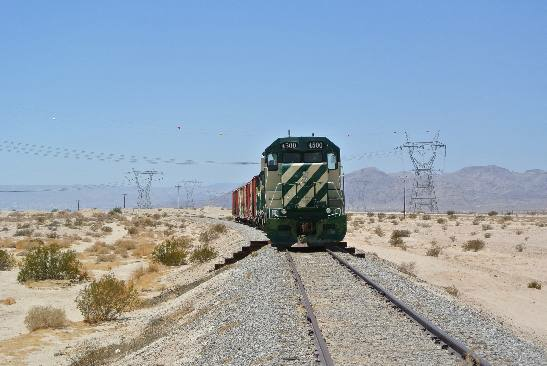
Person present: No